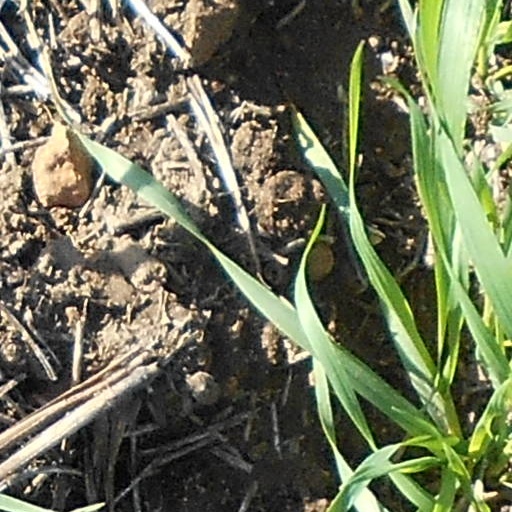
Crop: wheat